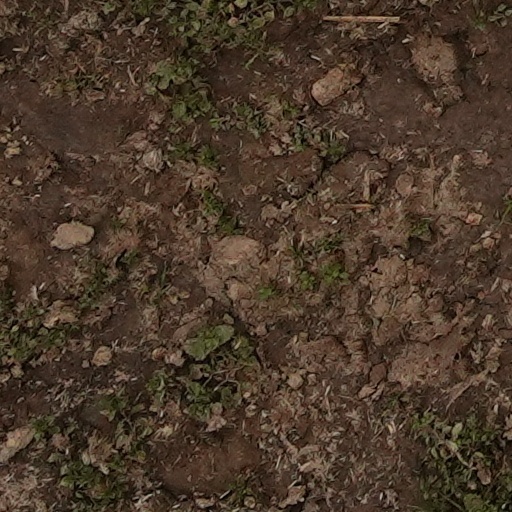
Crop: wheat